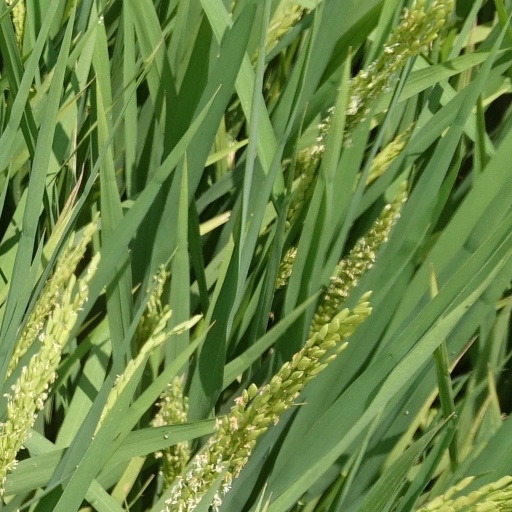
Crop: rice